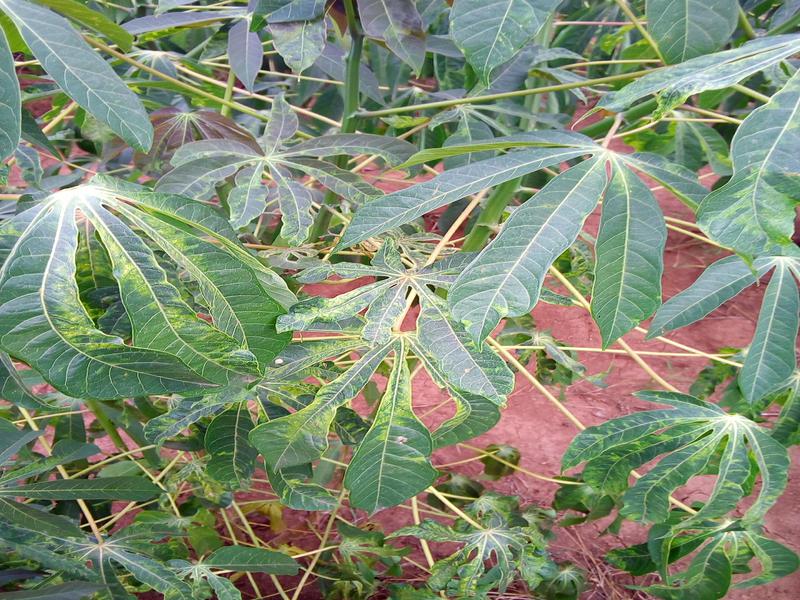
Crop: cassava
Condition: mosaic_disease